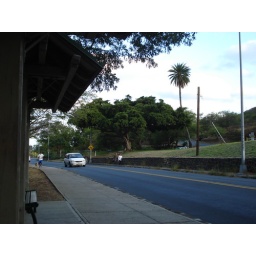
Waiting for the bus back to Waikiki from Diamond Head. Loved the tree in this pic; even better in real life.